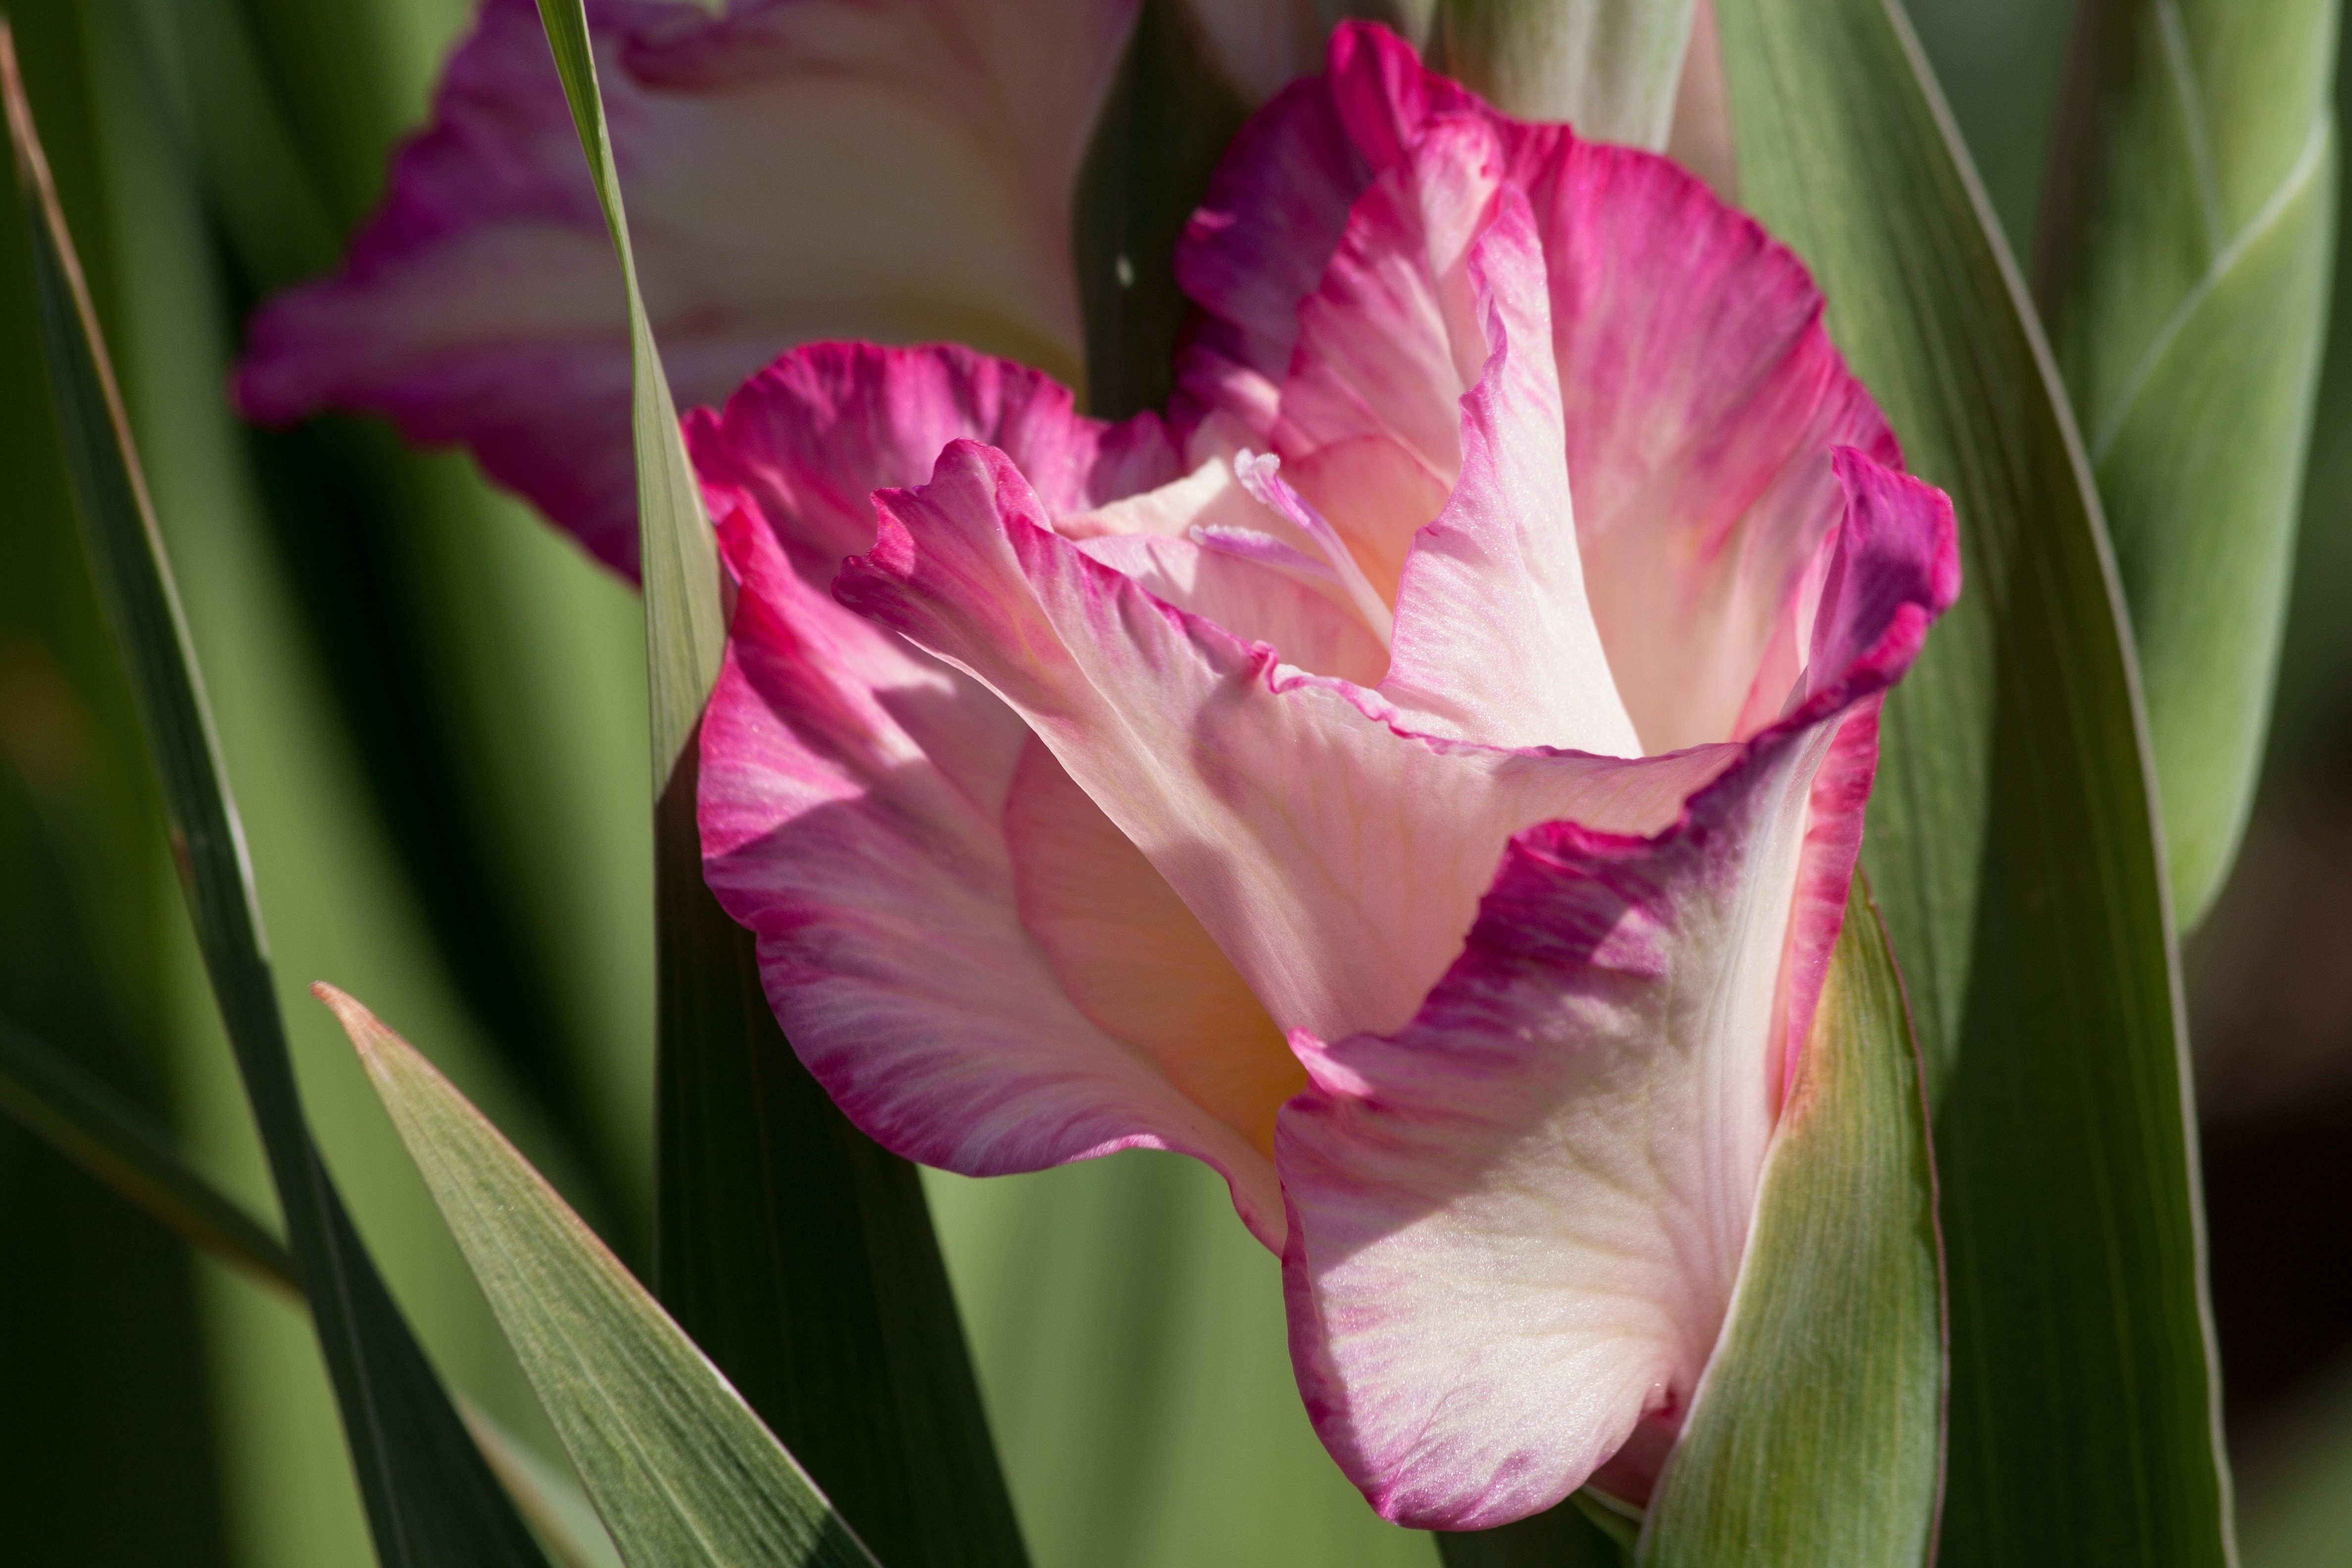
nature, plant, white, flower, petal, bloom, summer, tulip, green, red, flora, iris, iridaceae, gladiolus, macro photography, flowering plant, sword flower, plant stem, land plant, iris family